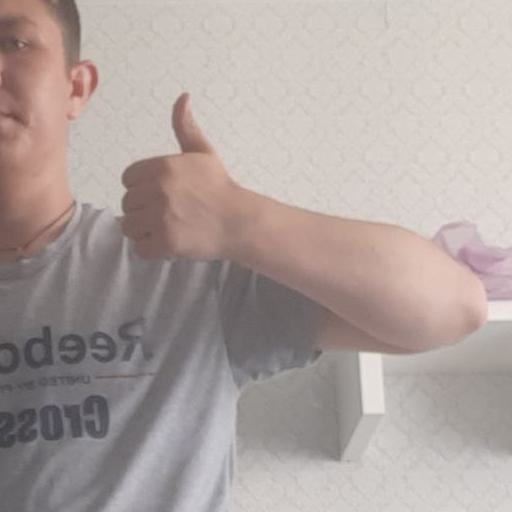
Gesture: like